Battle of Mount Tambu

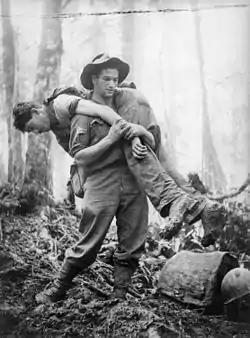
Corporal Leslie Allen, an Australian stretcher bearer, evacuates an American soldier wounded during the fighting on Mount Tambu

The initial Allied assault was made by troops from the 2/5th on 16 July 1943 and the Australians secured part of the southern slopes of Mount Tambu. The Japanese began to counter-attack that night but were repulsed with heavy losses: the Australians suffered 39 casualties, including 14 killed, while the Japanese lost around 350 men in the eight attacks before dawn. Shortly after this, Kimura's battalion arrived to reinforce the Japanese positions as the Japanese high command determined the need to hold Tambu. On 24 July, the 2/5th launched a further attack across a steep ravine, which had to be crossed to reach the summit of the position. A small group reached the top but they were eventually forced off following fierce fighting. On the periphery, the 58th/59th and 2/7th Infantry Battalion were heavily engaged around the "Old Vickers" position, during the fighting around Bobdubi, while the 24th Infantry Battalion was engaged in "security and diversionary roles", trying to draw Japanese forces away from the main Australian forces.